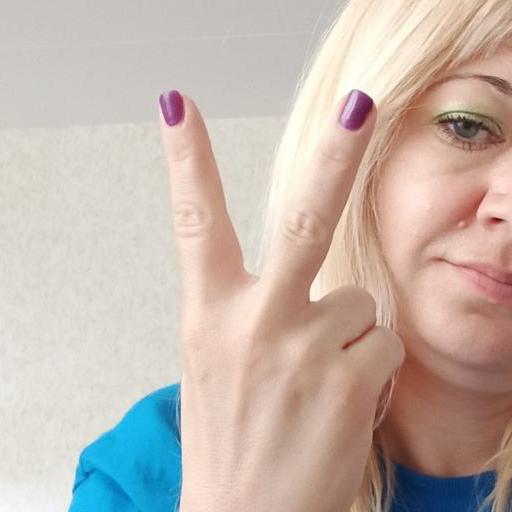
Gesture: peace_inverted